BMW M8

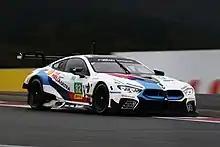
BMW M8 GTE

The racing version of the M8 called the M8 GTE was introduced at the 2017 Frankfurt Motor Show. The car made its competitive debut at the 2018 WeatherTech SportsCar Championship and the FIA WEC for the 2018 season marking BMW's return to Le Mans after 6 years.